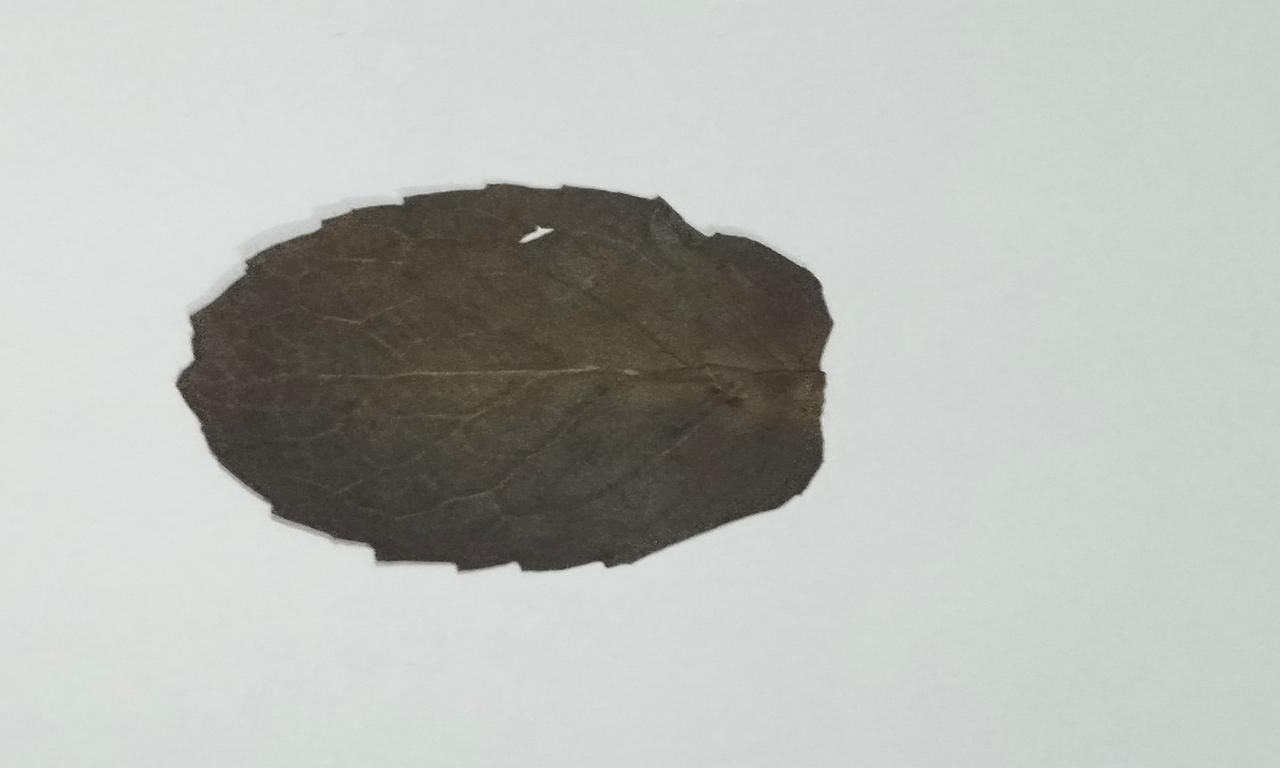
Label: Dried